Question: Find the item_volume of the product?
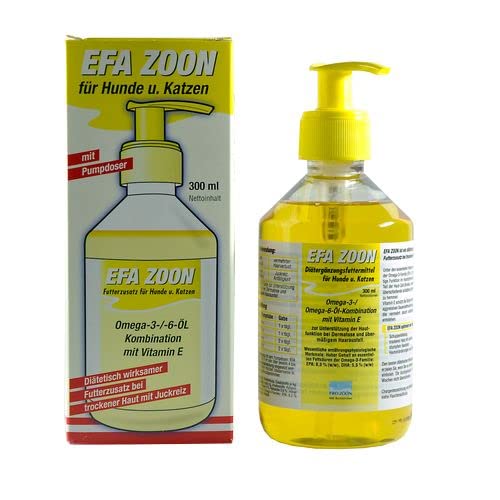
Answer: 300.0 millilitre